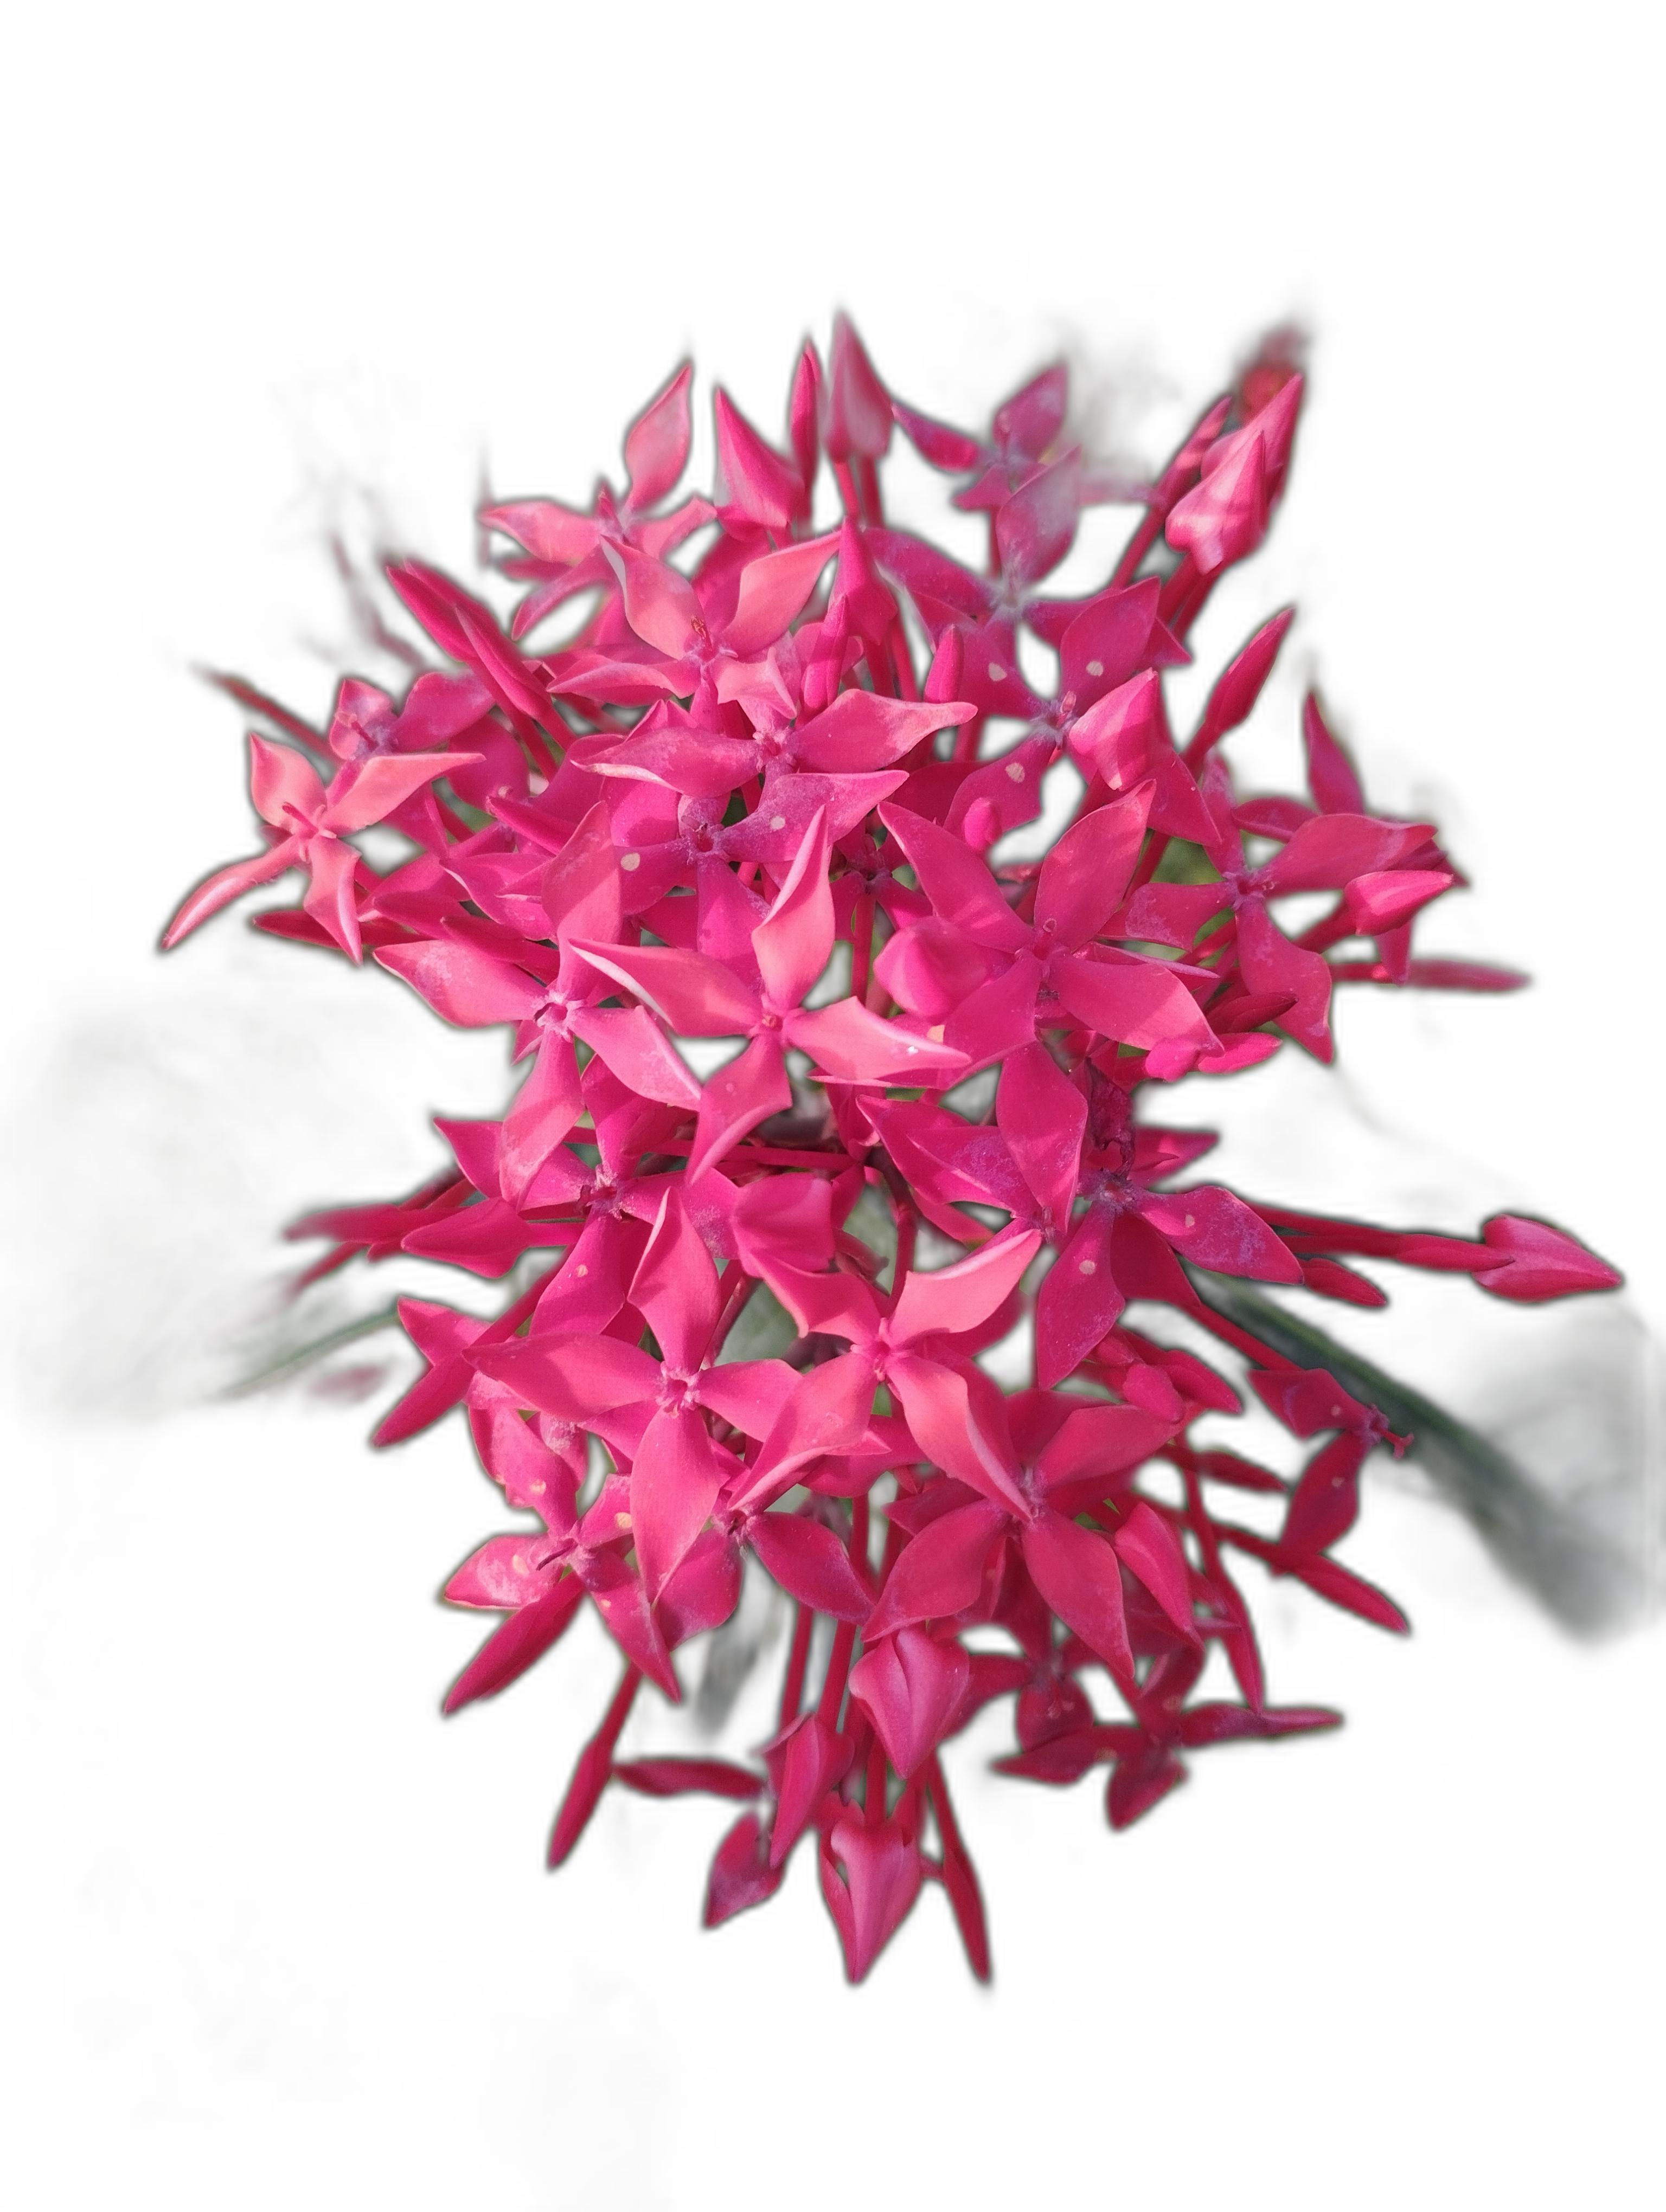
Label: Jungle geranium